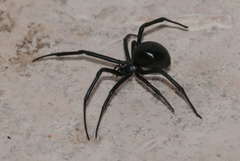
Species: Lactrodectus_hesperus